Grazioso Rusca

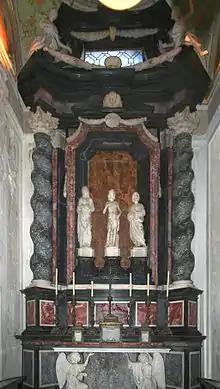
Rusca's statues bearing the altar table, Cappella Colleoni, Bergamo

Originally from Rancate in the Swiss canton of Ticino, he was trained as a stonemason by architects including Simone Cantoni. He worked at the Veneranda Fabbrica del Duomo di Milano in Milan where he created reliefs for the cathedral's facade. In the 1880s, he worked with Austrian architect Leopold Pollack at the College of Pavia, creating two large statues representing Philosophy and Theology. From 1796 to 1797, his decorations for the Palazzo Belgioioso included bas-reliefs depicting Napoleon as Hercules helping Italy.